Elena Dzamashvili

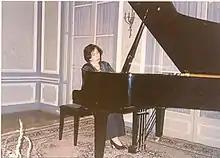
Elena Dzamashvili playing

As a result of developing cooperation between the Cairo Conservatoire and Georgian Conservatories, in September 1991 Dzamashvili was invited to Cairo as a piano accompanist, although shortly afterwards she also began teaching piano and chamber music for pianists, string players and vocalists. Since then each year she played solo recitals and performed for local as well as visiting musicians. Dzamashvili formed a musical duet with violinist Hassan Sharara and regularly played in the piano quartet with Egyptian pianists Iman Samy, Dina El Leithy and Iman Amin. Also, she played a trio recital with the Yehya sisters, who rose to prominence in Egypt and well beyond.